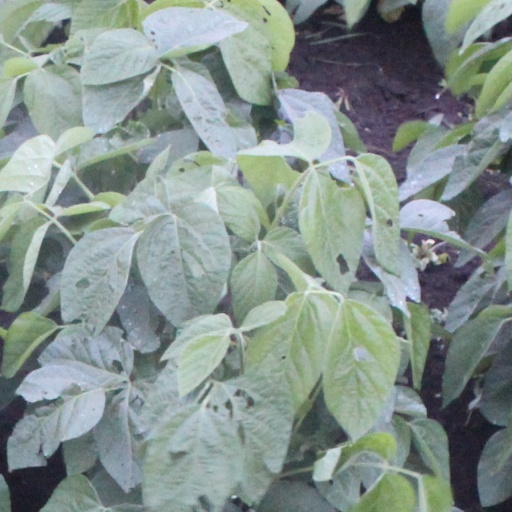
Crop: soybean